Jeronimus Alstyne

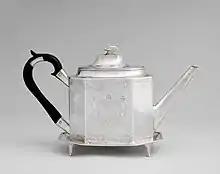
Teapot by Jeronimus Alstyne, circa 1787–1799, Metropolitan Museum of Art

Jeronimus Alstyne (February 1736 - August 22, 1807) was an American silversmith, active in New York City. He married Eyda Beekman on June 7, 1759; his inheritance of her father's estate was contested as fraudulent in 1774 but the outcome is unknown. Alstyne worked from circa 1787-1797 as a silversmith at 76 Maiden Lane in New York City. His apprentice, Benjamin Wood, described him thus: ". . . lacking energy, his father was wealthy, and his expectations high, he became indolent and neglected his business." Today his works are collected in the Metropolitan Museum of Art, Yale University Art Gallery, the Clark Art Institute, and the Rhode Island School of Design Museum.